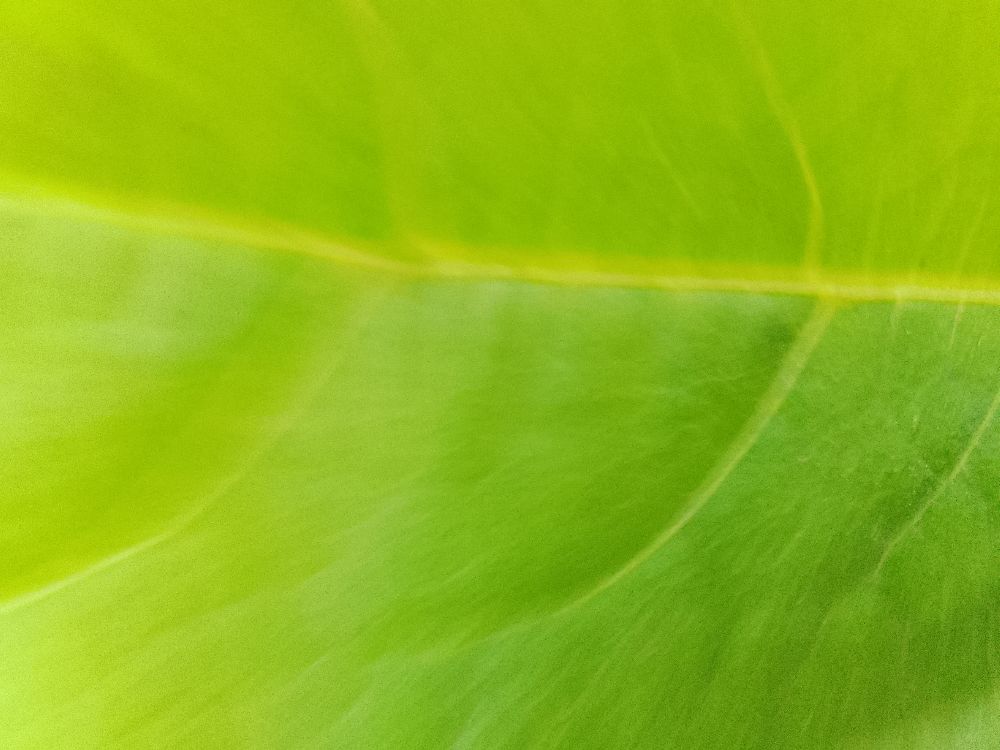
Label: healthy